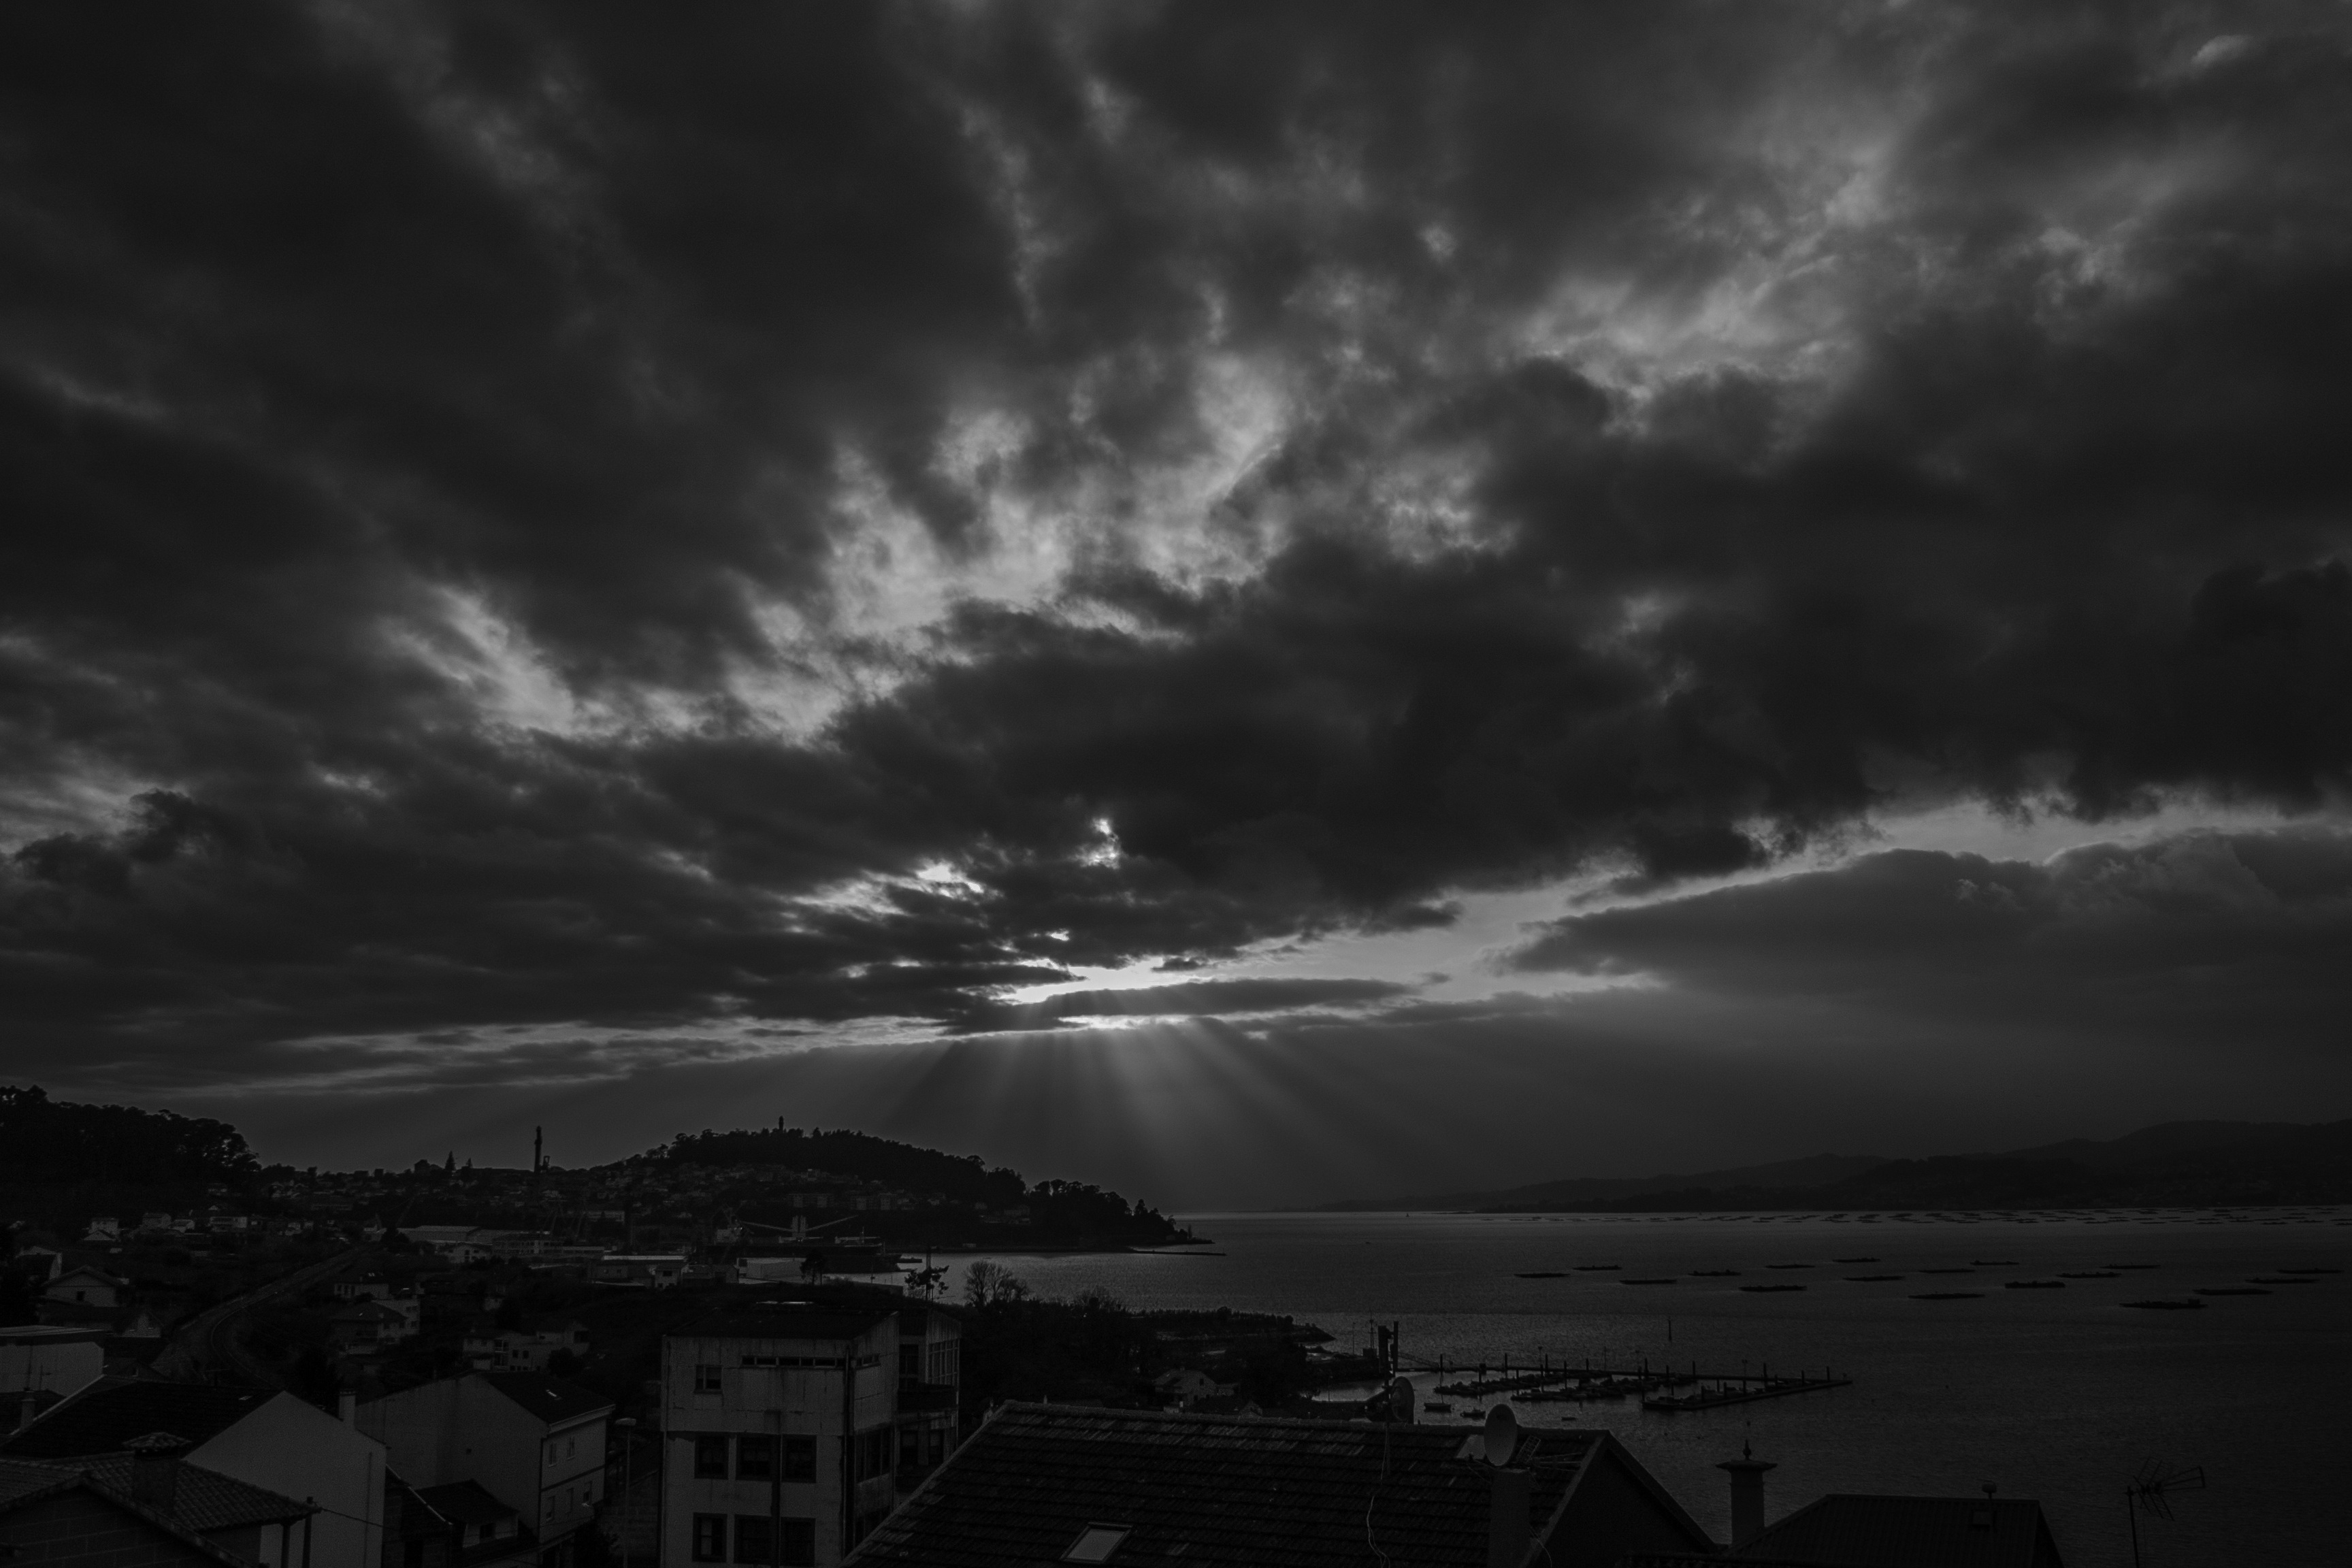
landscape, horizon, cloud, black and white, sky, night, atmosphere, dusk, weather, storm, darkness, monochrome, thunder, thunderstorm, galicia, costa, meteorological phenomenon, monochrome photography